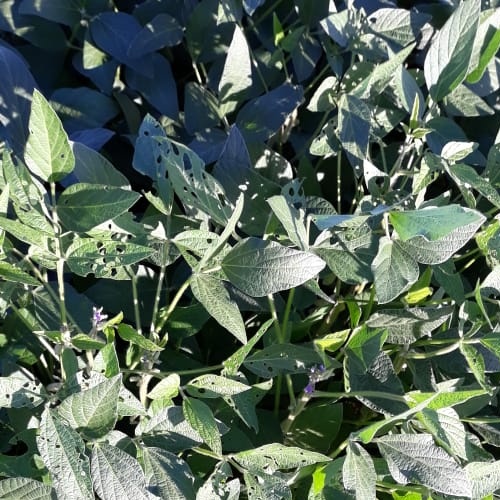
Label: Caterpillar